McMahons Point ferry wharf

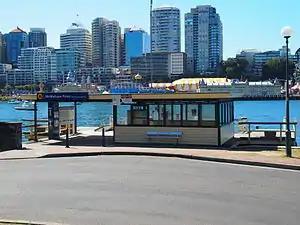
Wharf before rebuilt in 2016

The wharf closed on 13 April 2016 to be replaced by a larger structure. The new wharf is at a 90-degree angle to the shore and has two sides. It reopened on 20 October 2016.